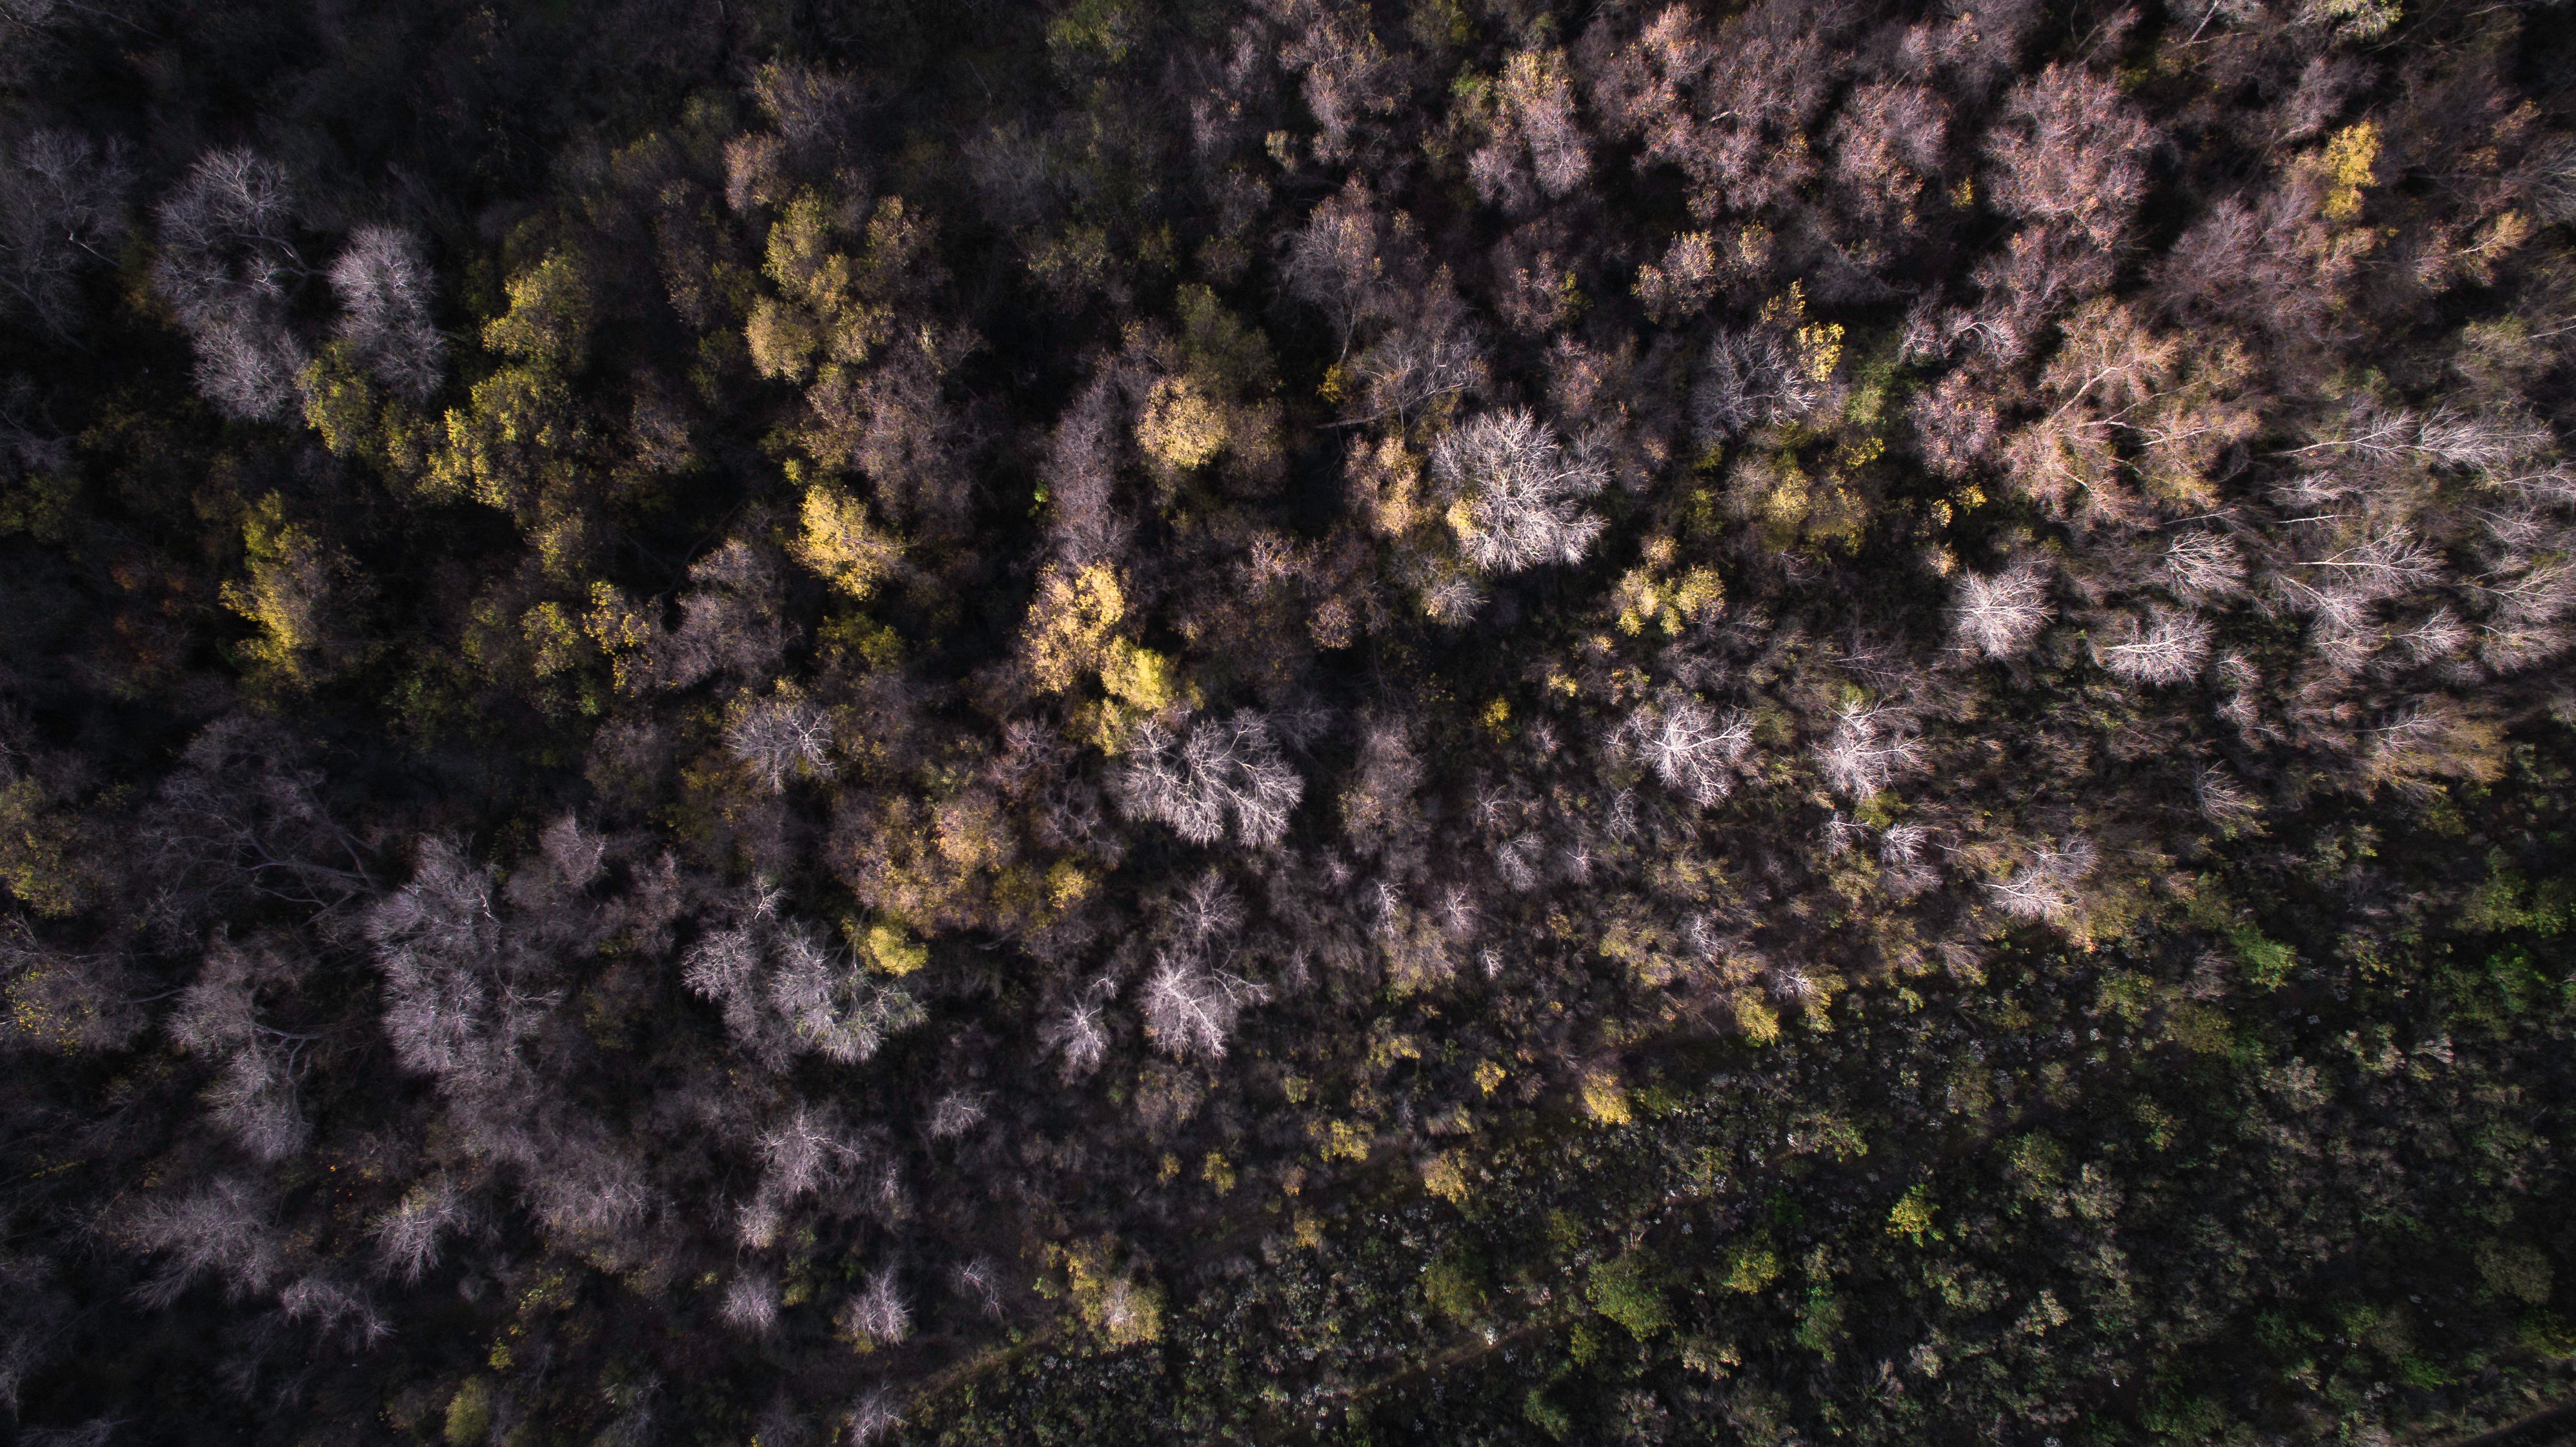
tree, nature, forest, blossom, plant, sunlight, texture, leaf, flower, green, autumn, soil, dead tree, flora, aerial view, overhead, shrub, flowering plant, woody plant, land plant